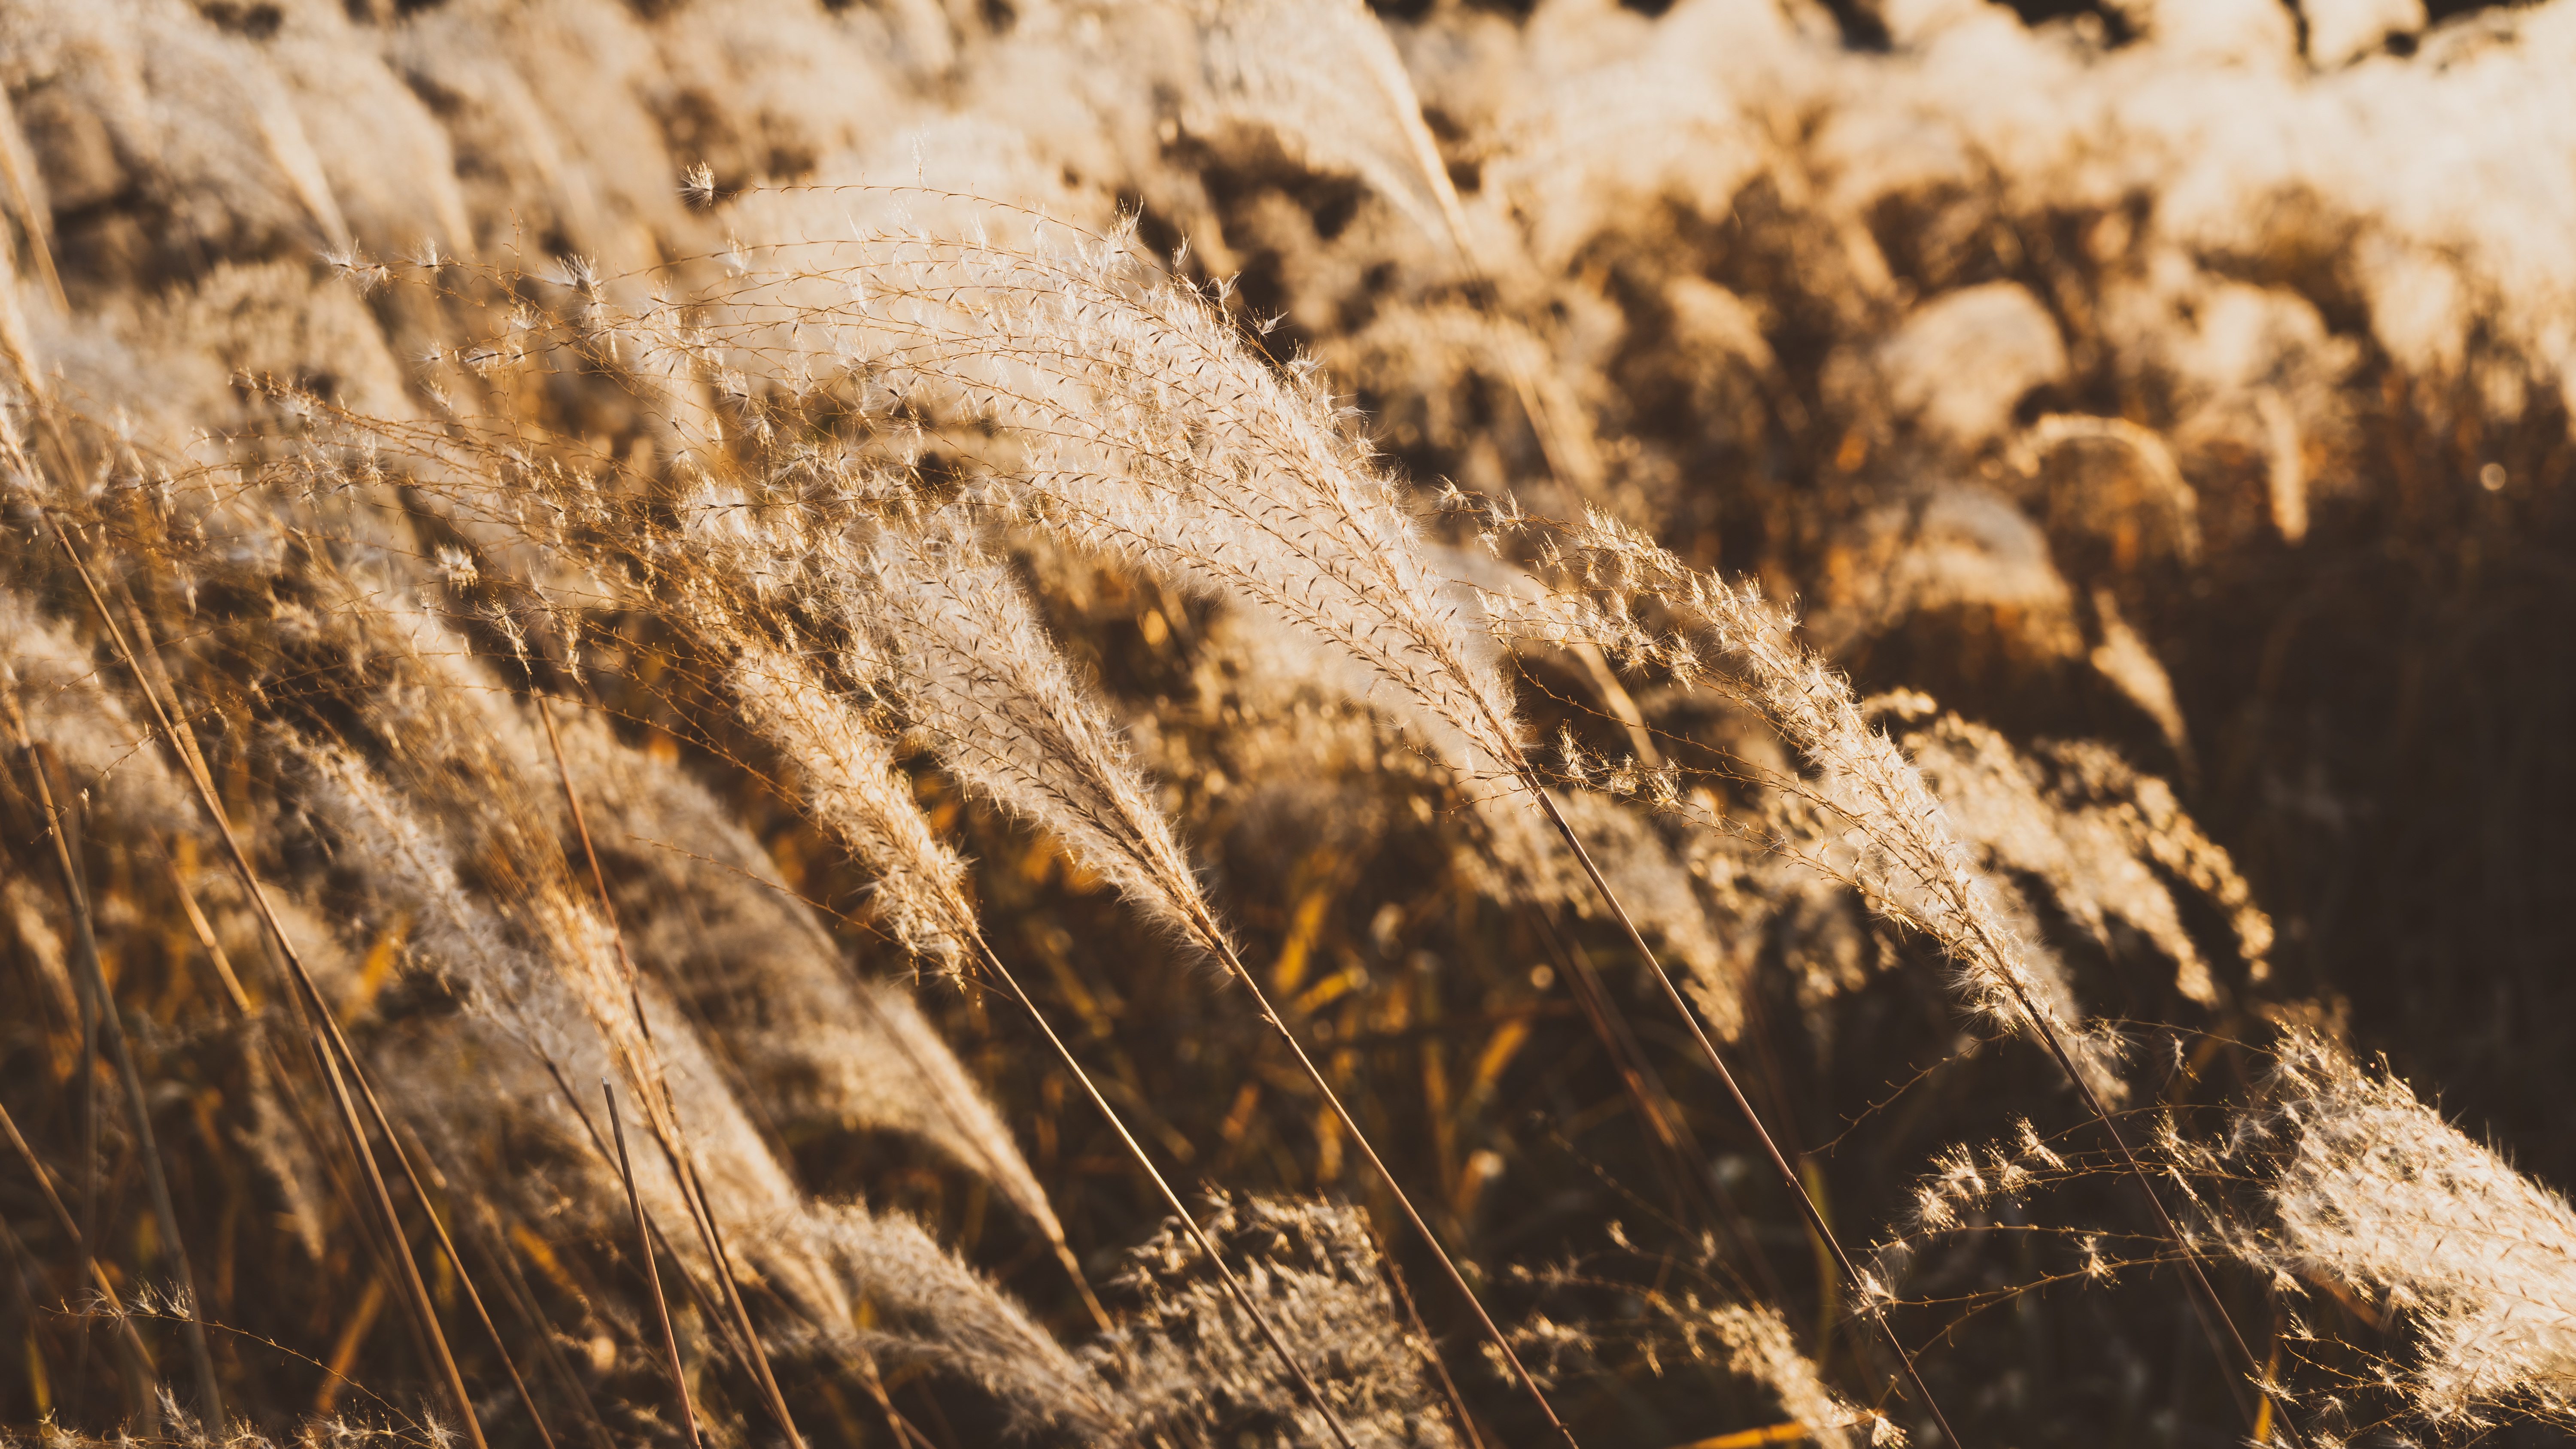
natural, plant, atmosphere, ecoregion, natural landscape, vegetation, sunlight, wood, grass, agriculture, landscape, grass family, field, beauty, grassland, flowering plant, close up, wheat, event, horizon, soil, prairie, twig, whole grain, crop, shadow, emmer, poales, straw, plant stem, rock, harvest, durum, macro photography, wind, evening, hay, cash crop, wildlife, grain